Crime in Greater Manchester

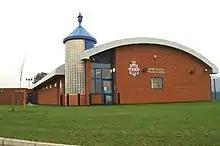
Bamfurlong police station in November 2005

Greater Manchester is the second-largest metropolitan area in the UK outside of London. The area had around 334,000 recorded crimes in 2018, compared to around 165,000 for Lancashire and around 134,000 for Merseyside. Similar to Greater Manchester's number of crimes are West Yorkshire (291,000 in 2018), West Midlands (252,000 in 2018) and Kent (197,000). The Metropolitan Police had 835,000 recorded crimes in 2018.